History of Central Asia

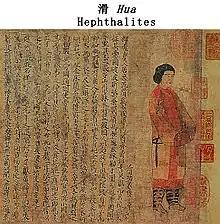
Tang Chinese painting about the Hephthalites, which ruled southern Central Asia, specifically what is today Uzbekistan.

In the 8th century, Islam began to penetrate the region: the desert nomads of Arabia could militarily match the nomads of the steppe , and the Umayyad Caliphate gained control over parts of Central Asia. The early conquests under Qutayba ibn Muslim (705–715) were soon reversed by a combination of native uprisings and invasion by the Türgesh, but the collapse of the Türgesh Khaganate after 738 opened the way for the re-imposition of Muslim authority under Nasr ibn Sayyar.